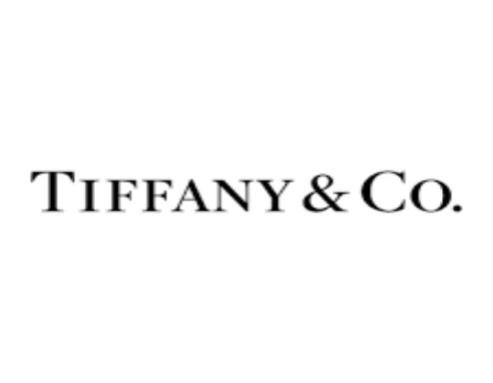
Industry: Clothes